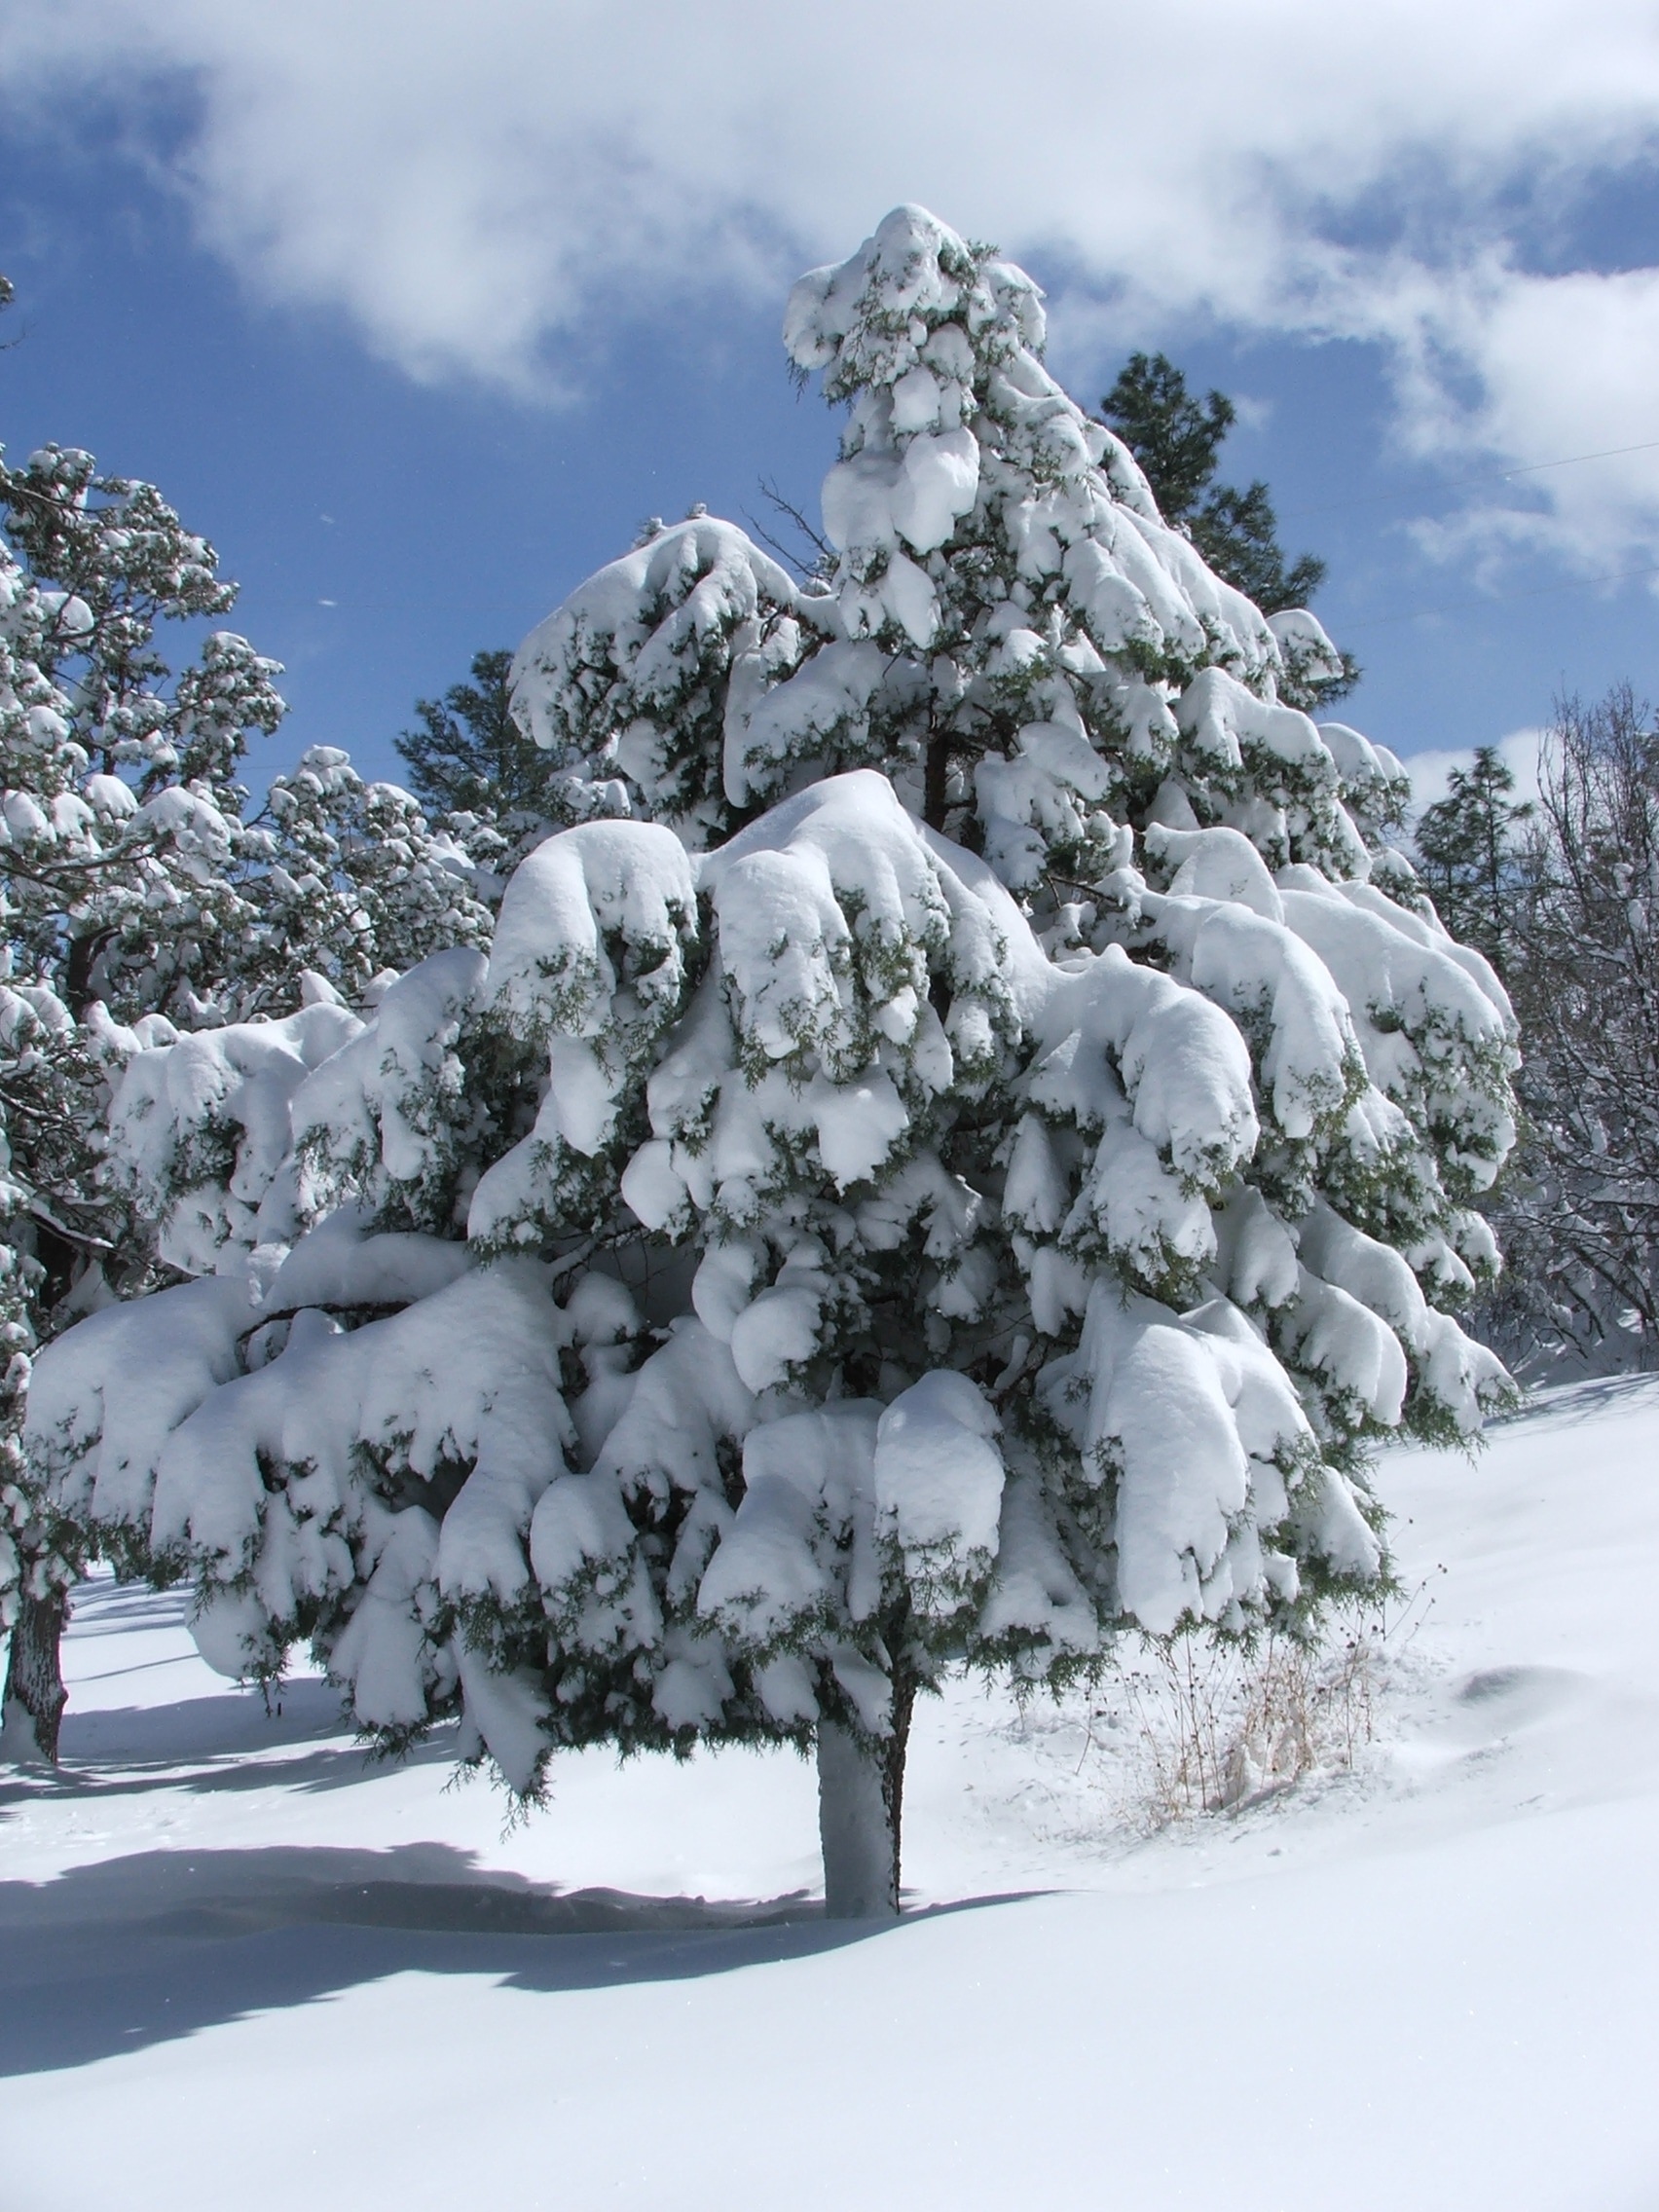
tree, nature, outdoor, branch, mountain, snow, winter, needle, plant, wood, frost, pine, natural, evergreen, weather, storm, fir, season, pine tree, snowfall, spruce, seasonal, freezing, woody plant